Iran–Iraq War

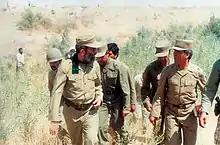
Iranian President Ali Khamenei on the battlefront during the war

Iran also launched several retaliatory air raids on Iraq, while primarily shelling border cities such as Basra. Iran also bought some Scud missiles from Libya, and launched them against Baghdad. These too inflicted damage upon Iraq.